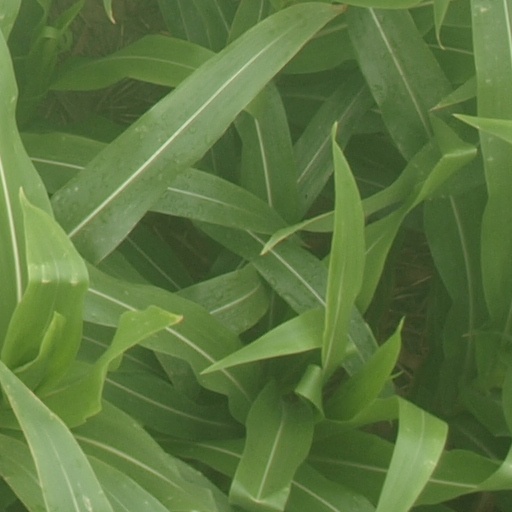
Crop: maize; corn